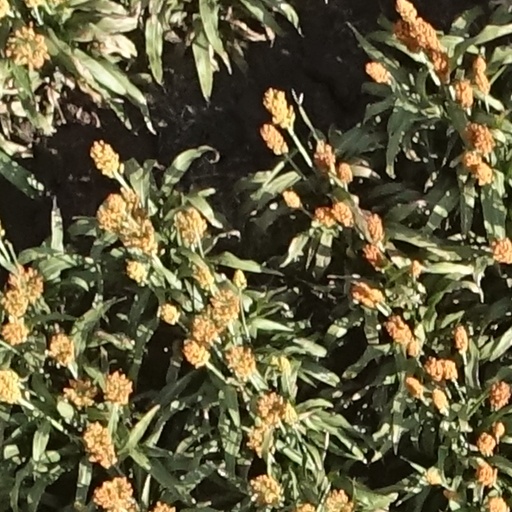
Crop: sorghum